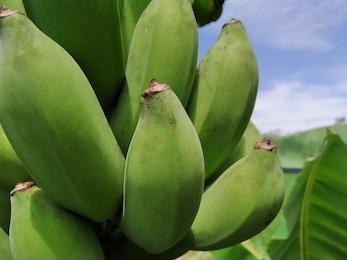
Label: banana